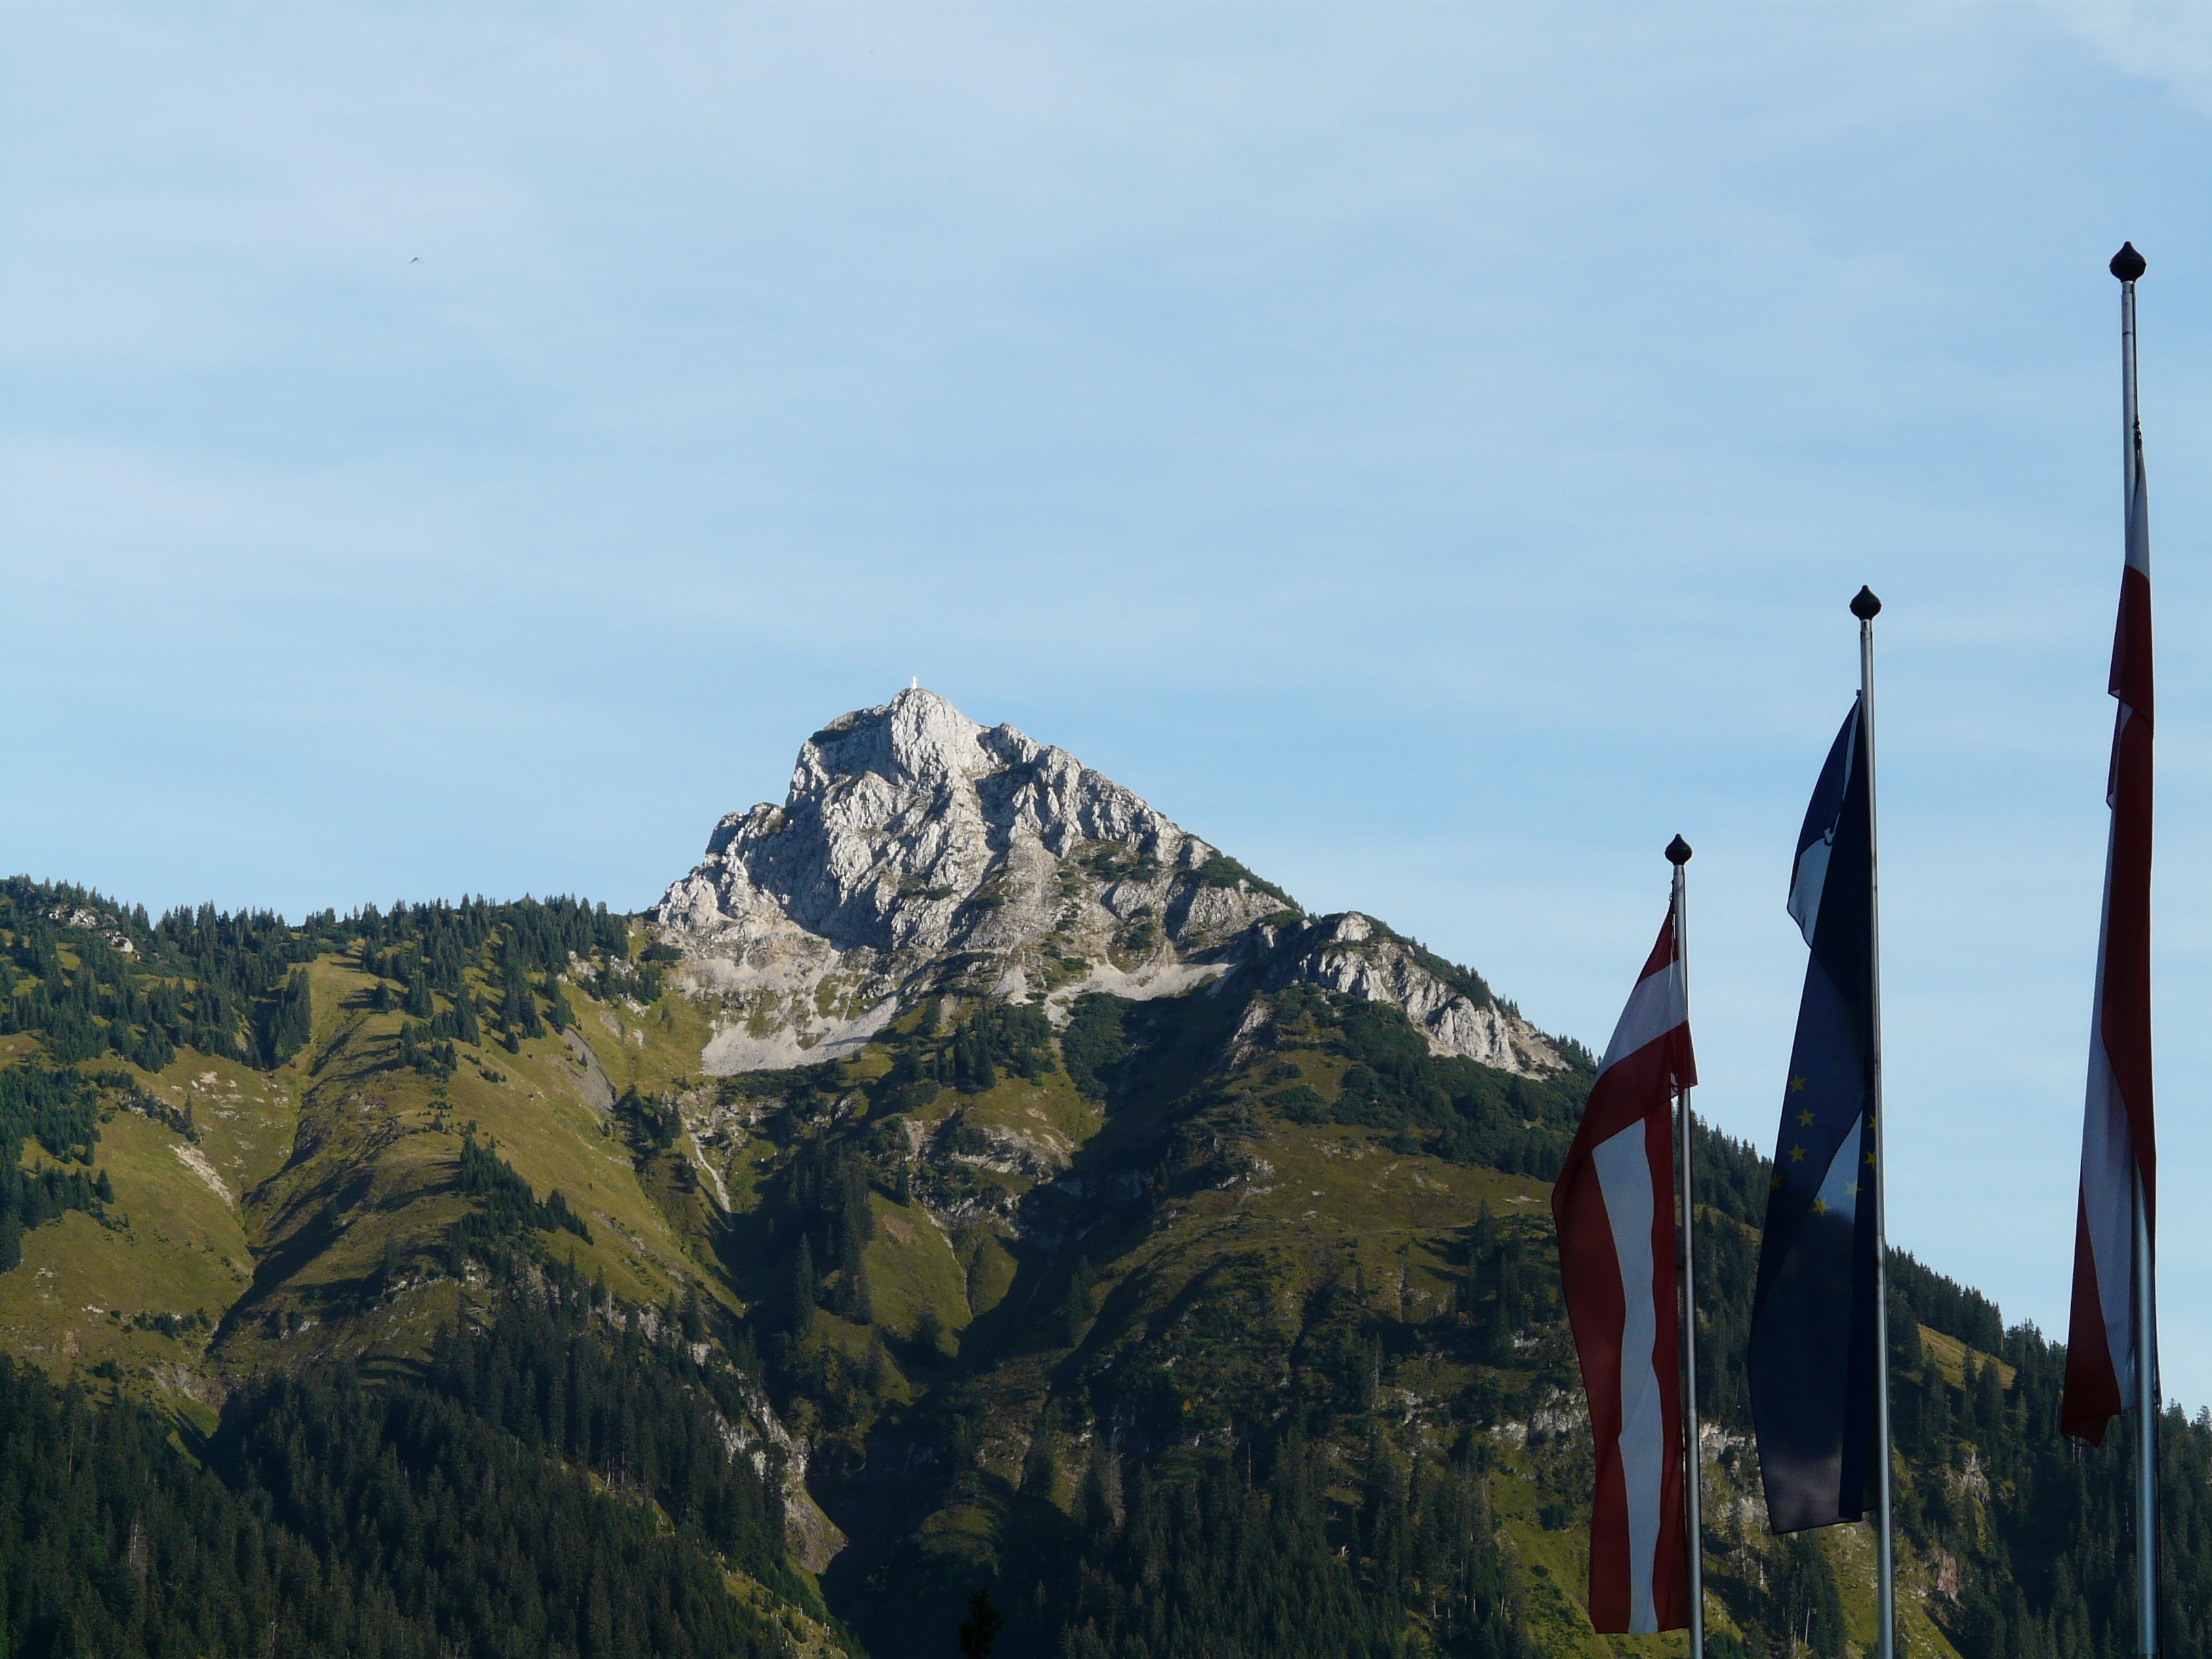
mountain, sky, hill, mountain range, alpine, ridge, summit, austria, tyrol, landform, allg u alps, mountainous landforms, gaichtspitze, tannheim mountain, wetterstein limestone